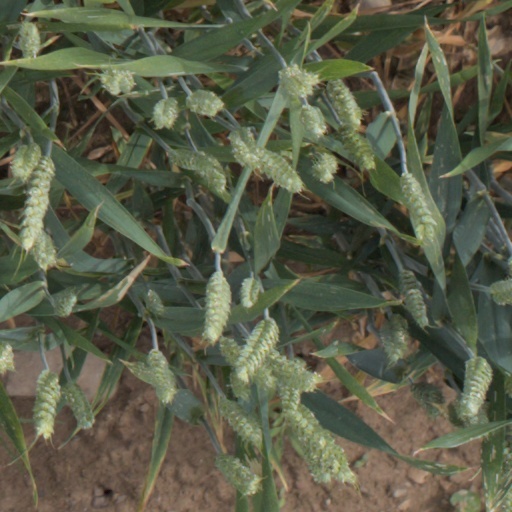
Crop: wheat